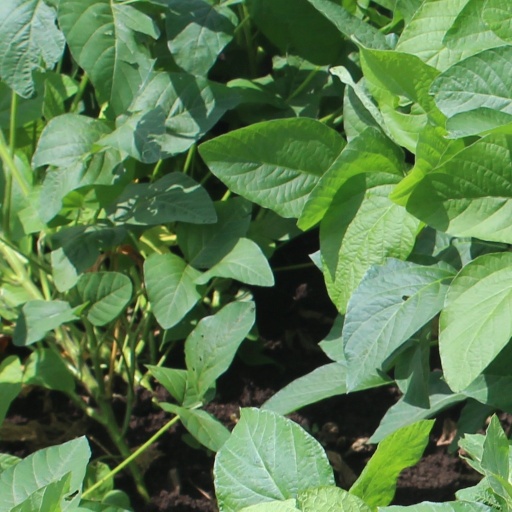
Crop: soybean